Ibusuki Makurazaki Line

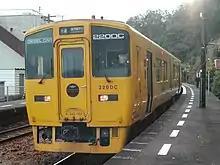
A "Nanohana" rapid service

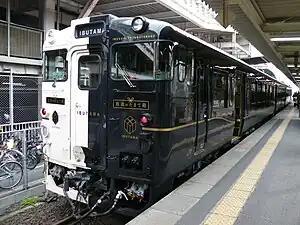
A "Ibusuki no Tamatebako" limited express

The is a railway line in Kagoshima Prefecture, Japan, operated by the Kyushu Railway Company (JR Kyushu). It connects Kagoshima-Chūō Station in Kagoshima, to Makurazaki Station in Makurazaki, paralleling the eastern and southern coasts of Satsuma Peninsula. Excluding the Okinawa Urban Monorail in Okinawa, this is the southernmost JR railway line in Japan, with Nishi-Ōyama Station being the southernmost station overall.